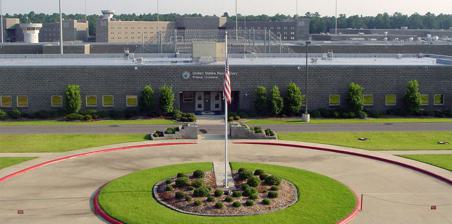
Building: United States Penitentiary, Pollock
Country: United States of America
Year built: 2000
High-security United States prison in Louisiana United States Penitentiary, Pollock Location Grant Parish near Pollock, Louisiana Status Operational Security class High-security (with minimum-security prison camp) Capacity 1,218 [1,067 at the USP, 151 in prison camp] (September 2023) Opened 2000 Managed by Federal Bureau of Prisons The United States Penitentiary, Pollock (USP Pollock) is a high-security United States federal prison for male inmates in unincorporated Grant Parish, Louisiana . It is part of the Pollock Federal Correctional Complex (FCC Pollock) and operated by the Federal Bureau of Prisons , a division of the United States Department of Justice . The facility also has an adjacent satellite prison camp for minimum-security male offenders. FCC Pollock is located in central Louisiana, approximately 15 miles north of Alexandria. Notable incidents 2006 escape On April 5, 2006, convicted murderer Richard Lee McNair escaped from USP Pollock. McNair's duties in prison included work in a manufacturing area, where he repaired old, torn mailbags. He held this position for several months, during which he plotted his escape. McNair escaped by constructing an "escape pod," which included a breathing tube, and burying it under a pile of outgoing mailbags. At approximately 9:45 AM, prison staff placed the mailbags on a pallet , transported it to a nearby warehouse outside the prison's perimeter fence, and went for lunch. McNair then cut himself out of the pod and escaped at 11:00 AM. Having observed prison operations and the times when prisoner counts were conducted, McNair knew that his absence would not be discovered until 4:00 PM. After an over yearlong manhunt , McNair was captured in New Brunswick, Canada by the Royal Canadian Mounted Police on Oct. 25, 2007 after being featured on the television program America's Most Wanted . Since McNair had previously escaped from a county jail and a state prison in North Dakota in 1987 and 1992, he was classified as a high-escape risk and transferred to the United States Penitentiary, Florence ADX , the federal supermax prison in Colorado which holds inmates requiring the tightest controls. 2007 inmate murder In November 2007, inmate William Anthony Bullock was stabbed to death with a shank during an altercation with another inmate, identified as Shaun Wayne Williams. Williams had crafted the shank from a part of a cell locker. Williams, who was serving a 98-month sentence for being a felon in possession of a firearm, was convicted of voluntary manslaughter in 2009 and sentenced to an additional 15 years in prison. Williams (40542-050) was then incarcerated at USP Big Sandy and was released October 27, 2023 Inmate Steven Prater, who was serving a 51-month sentence for being a felon in possession of a firearm, was fatally injured during a fight with another inmate on June 24, 2010. On January 18, 2010, inmate Carlton Coltrane was stabbed to death by another inmate. Coltrane's mother told The Washington Post that her son, who was serving a sentence for bank robbery , told her several days before that there were running disputes between gangs of inmates from Louisiana and the Washington, DC area. The murders of Prater and Coltrane remain under investigation. Notable Inmates Current Inmate Name Register Number Status Details Khalid Ali-M Aldawsari 42771-177 Serving a life sentence Serving a life sentence for a failed bomb plot. Ricky Mungia 26372-077 Serving a life sentence Sentenced in 1996 for a racially charged attack and carrying unregistered guns Dawayne Brown 32909-016 Now at USP Atwater . Scheduled for release on December 2, 2025. Attempted assault with a deadly weapon. Mohammed Khalifa 67830-509 Serving a life sentence Pleaded guilty to conspiracy to support Islamic State James Edward Rose 10820-007 Serving a life sentence. Found guilty of attempted murder after stabbing correctional officers at USP McCreary during a routine cell check. James Rosemond 17903-054 Serving a life sentence. Convicted for hiring a hitman on Lodi Mack as payback for him and Tony Yayo assaulting his son. Former Inmate Name Register Number Status Details Chimene Hamilton Onyeri 79217-380 Transferred to USP Florence High . Serving a life sentence. Serving life for attempted assassination of Texas judge Julie Kocurek after she sentenced him for running a tax refund scam. Richard Lee McNair 13829-045 Transferred to ADX Florence and then to USP Florence High . Serving two consecutive life sentences on a state murder charge from North Dakota in 1987. Murderer from North Dakota sentenced to 2 life sentences, escaped in 2006. See also Portals : United States Louisiana Politics Law List of U.S. federal prisons Federal Bureau of Prisons Incarceration in the United States References